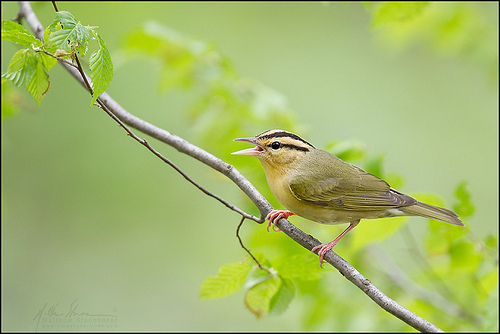
the bird has a small yellow bill and black eyering.
this bird is brown with yellow and has a long, pointy beak.
this small bird has black stripes on its head and yellow feathers on its head and breast.
this is a small bird, with black markings on the crown, a pale yellow body, and grey coloring on the outer rectrices.
this really small bird has a long bill and greenish feathers.
this bird is brown with yellow and has a long, pointy beak.
this bird has a yellow bill as well as a yellow belly
this particular bird has a belly that is tan and brownthe head and chin are brown the feet are pink and the wings are green and grey, there are black stripes on the head.
a small bird iwth a green covering and black eyebrows.
Species: Worm Eating Warbler